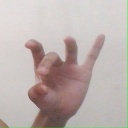
अक्षर: ओ